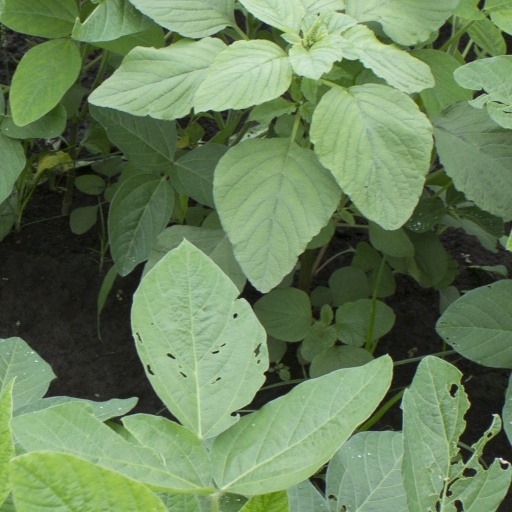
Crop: soybean